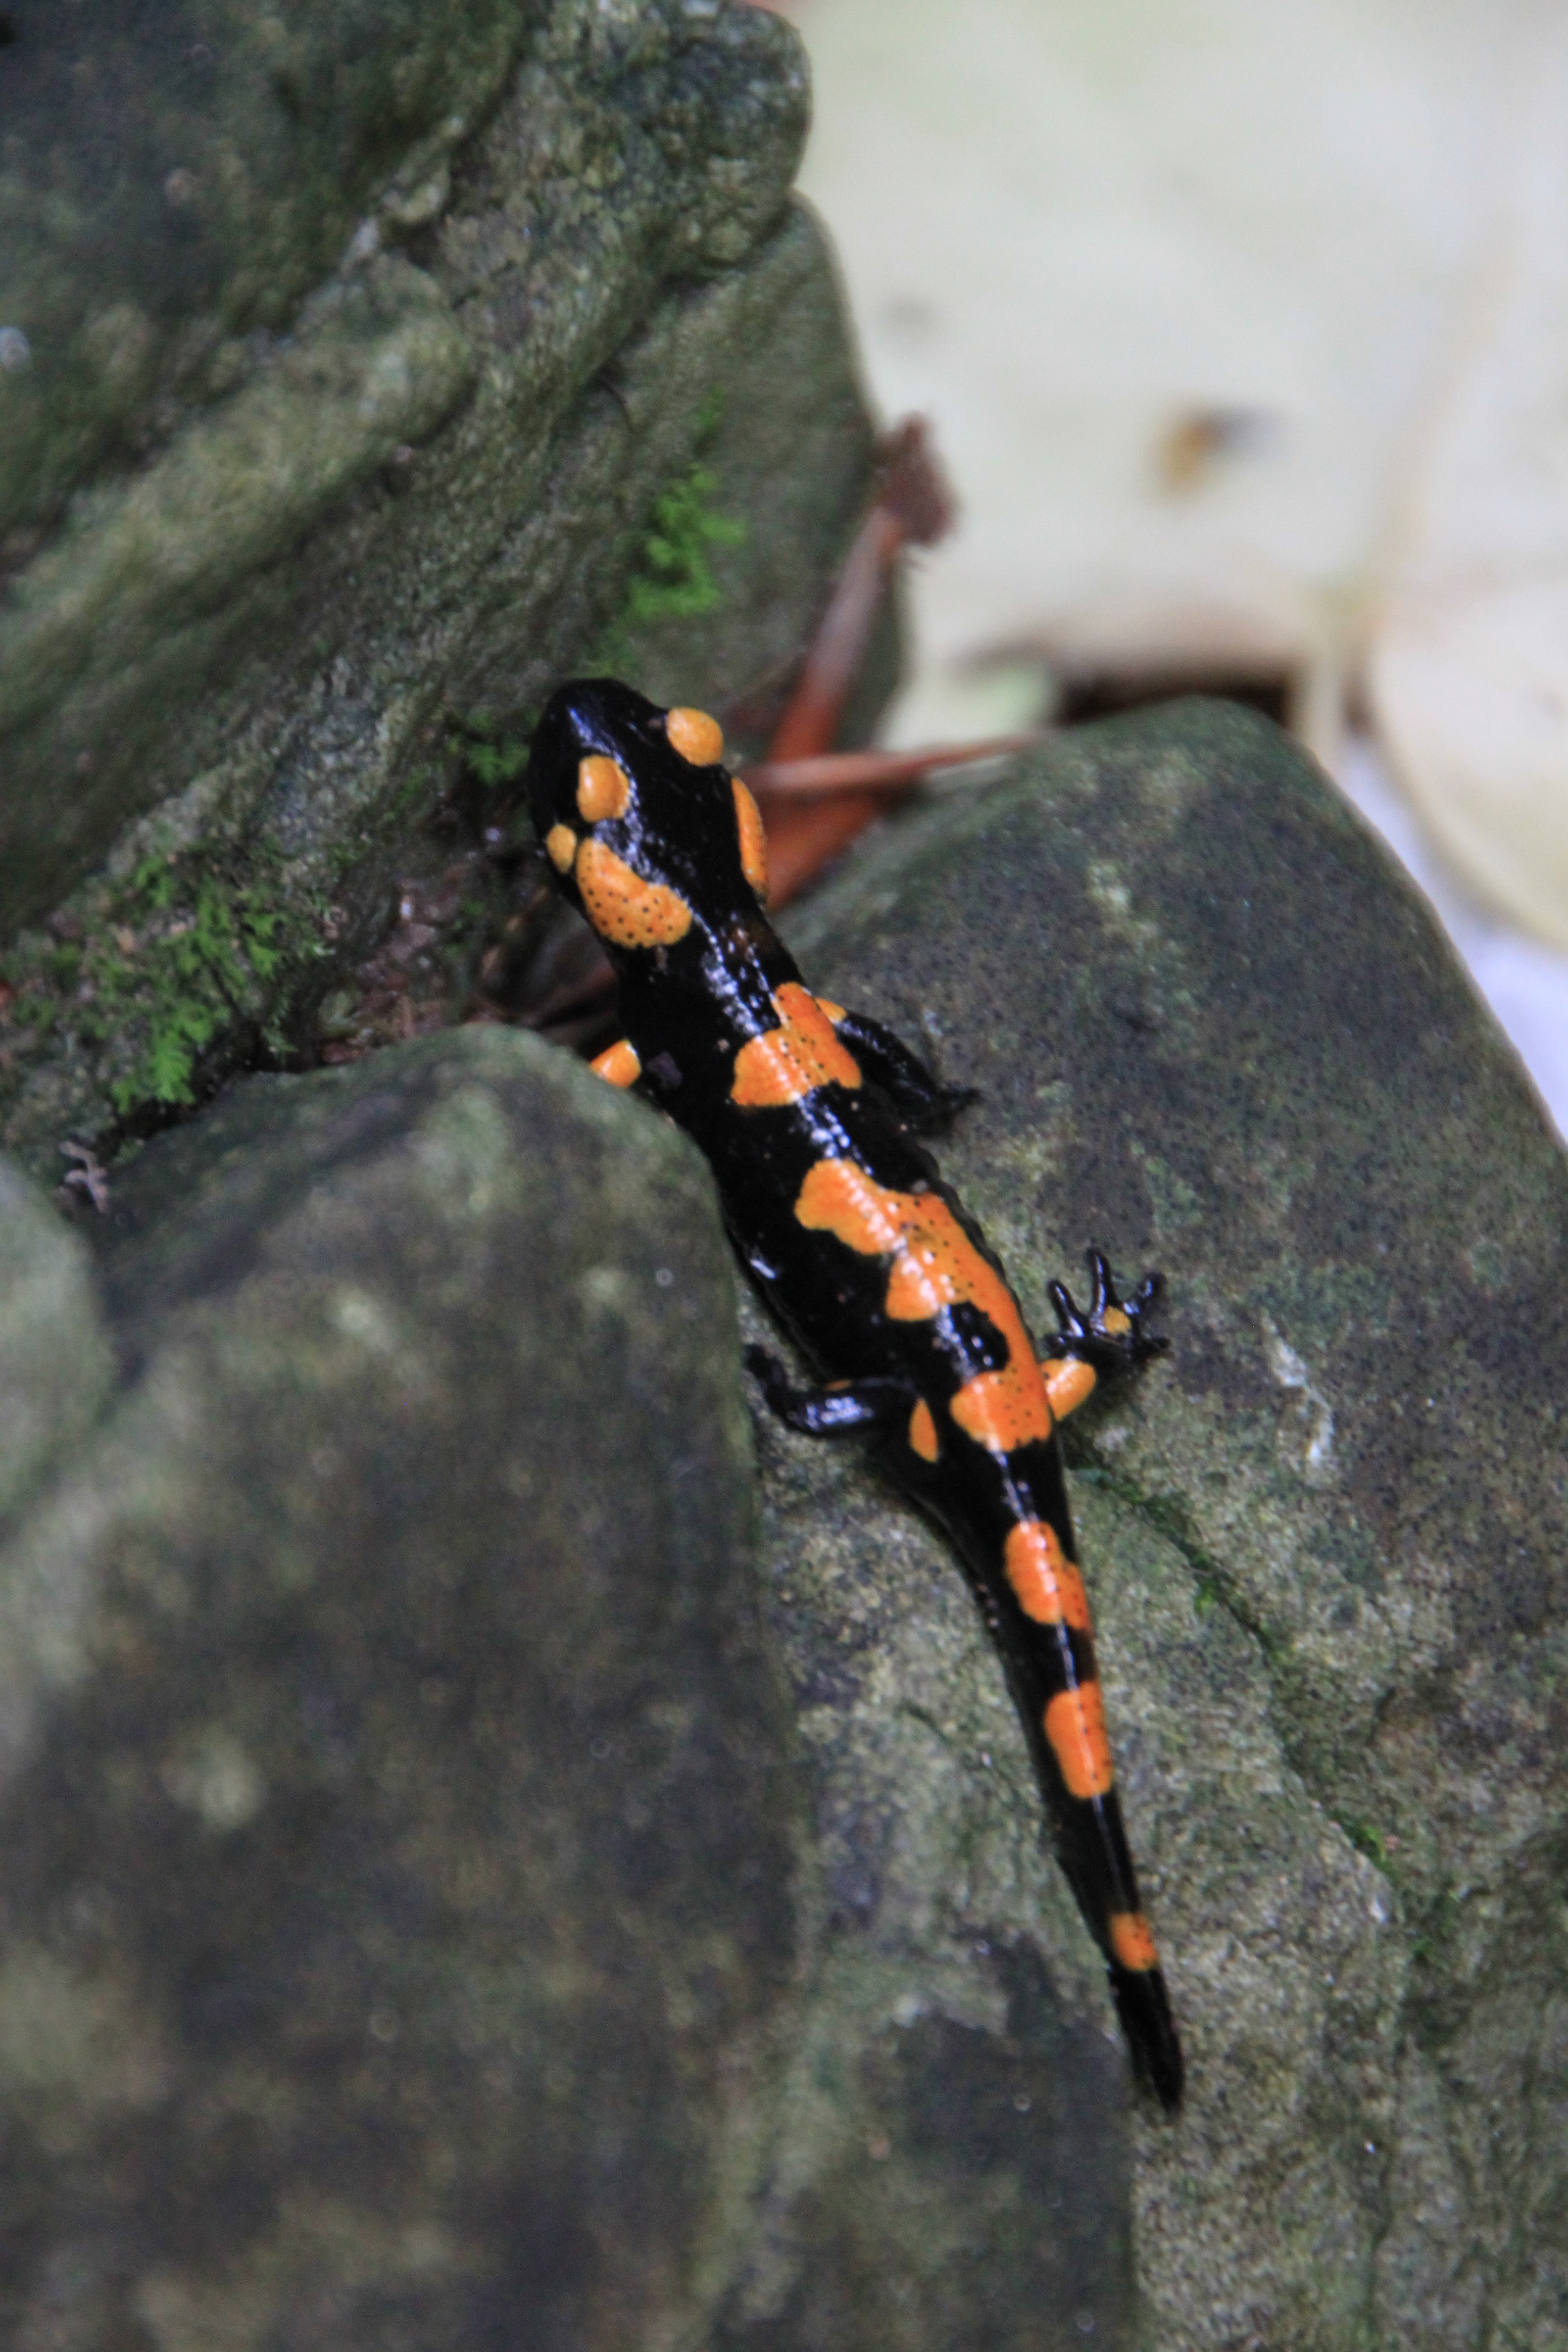
leaf, wildlife, insect, fire, amphibian, fauna, invertebrate, animals, toxic, poison, newt, salamander, salamandra, macro photography, amphibia, salamandridae, european fire salamander